Petromidia Refinery

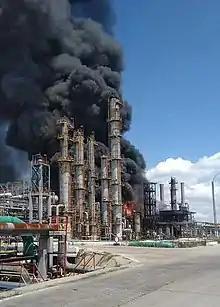
Image of the Petromidia Refinery after the 2021 explosion

The refinery was founded in 1975 as the "Midia Năvodari Petrochemical Factory" on a plot of land located in Năvodari, Constanța County. The design and construction of the complex took two years and was based on Romanian technology and foreign licenses. Its launch was spurred by the 1973 oil crisis, following which Romanian dictator Nicolae Ceaușescu met with Mohammad Reza Pahlavi of Iran. The two agreed that Iran would become Romania’s supplier of crude oil, while Romania would send arms and security specialists. The arrangement involving cheap oil soon ended with the Iranian Revolution, forcing Romania to seek unsatisfactory deals with African countries. In 1991 the Midia Năvodari Petrochemical Factory was transformed into a joint stock company and the name was changed to SC Petromidia SA.